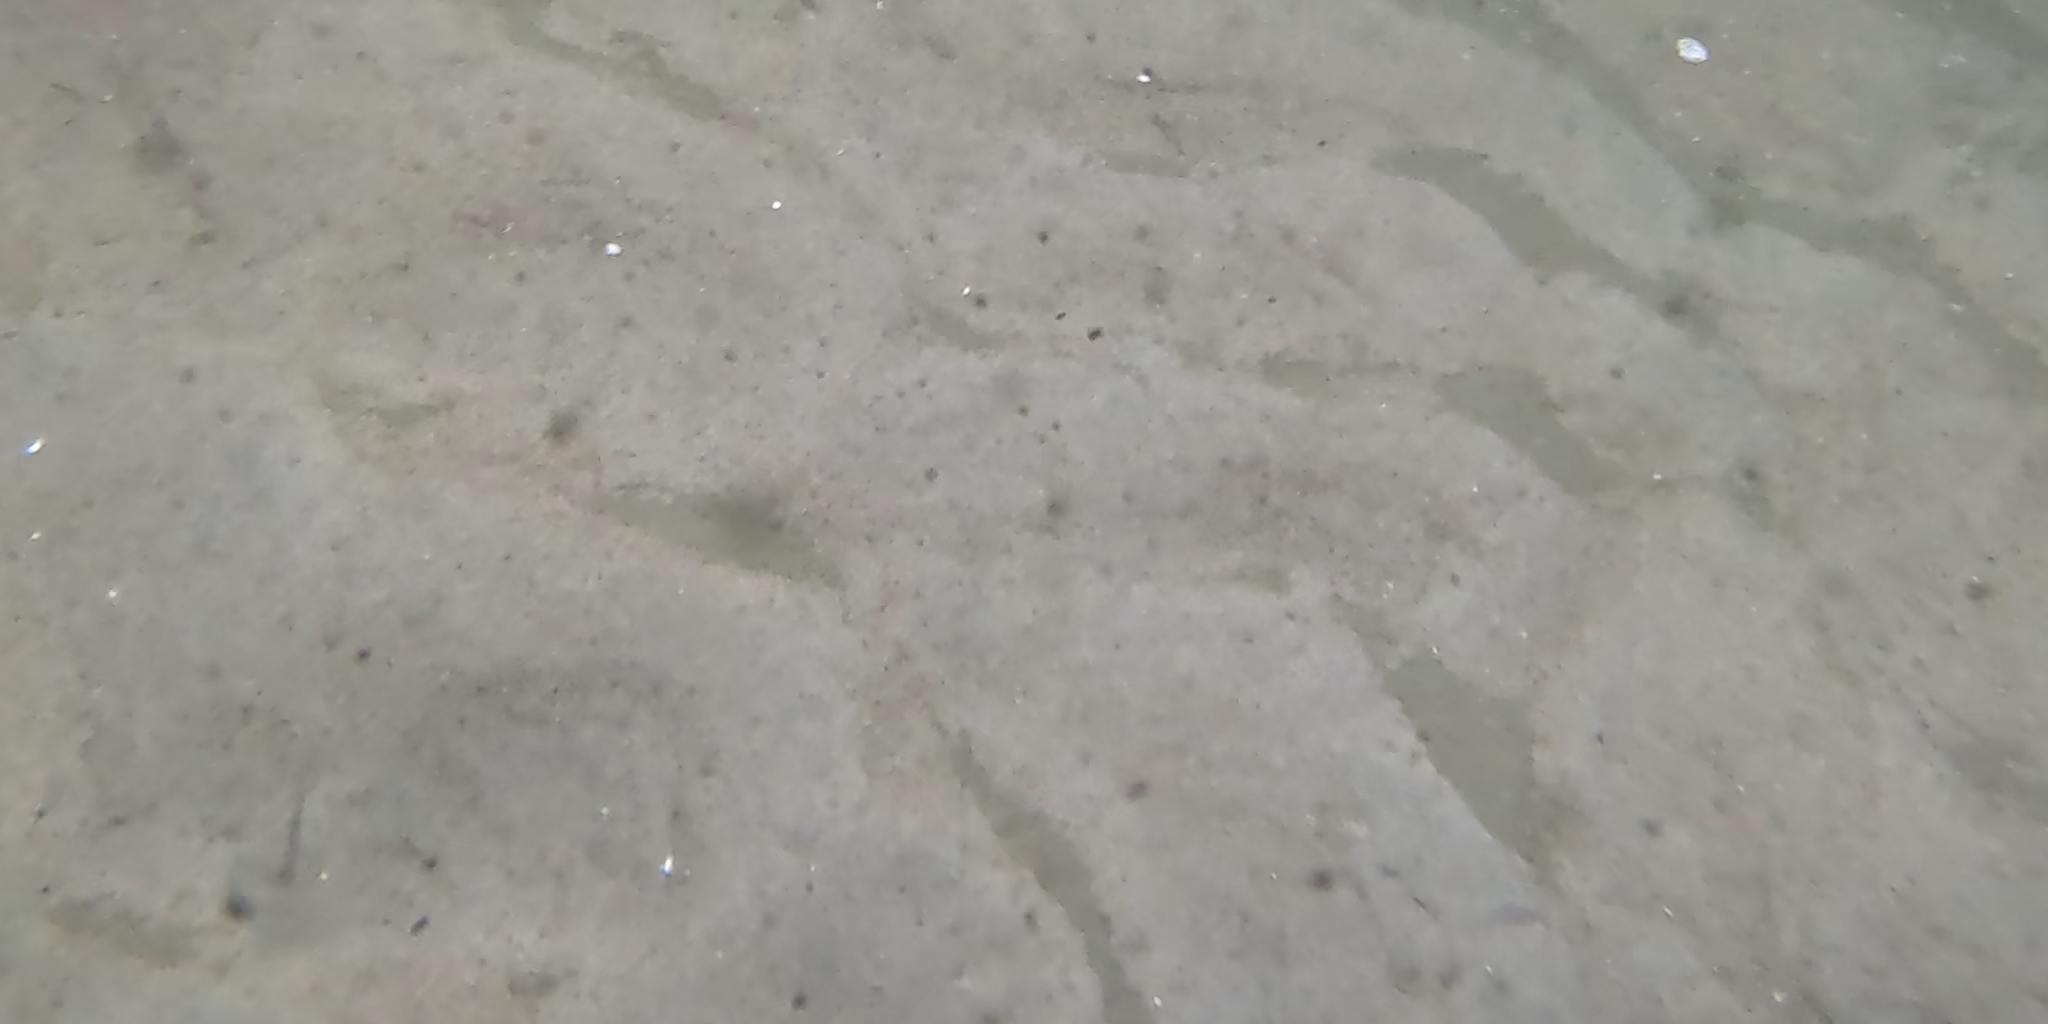
Seabed habitat: sand